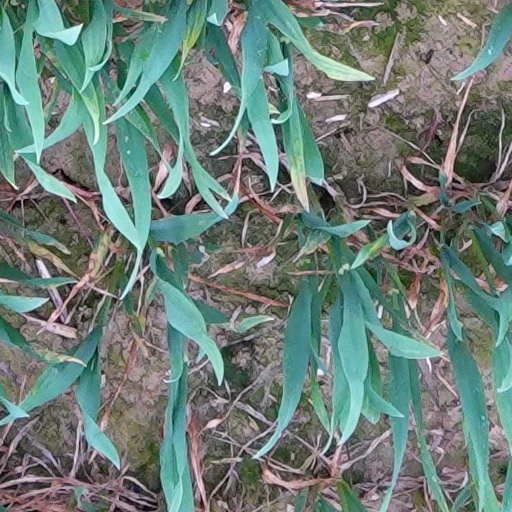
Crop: wheat